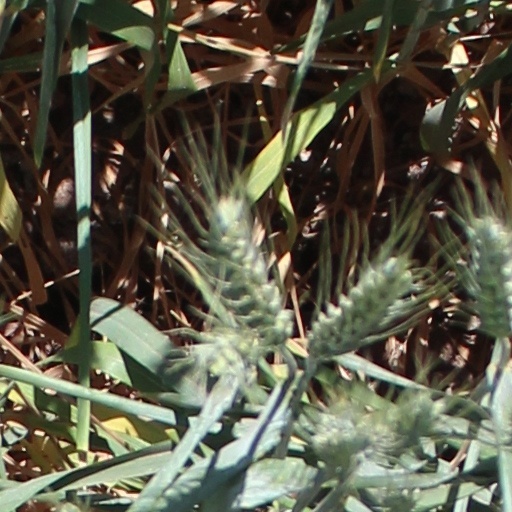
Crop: wheat